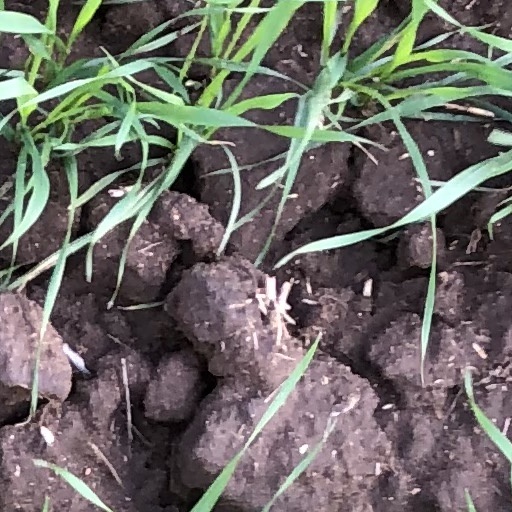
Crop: wheat